Until We Meet Again (1950 film)

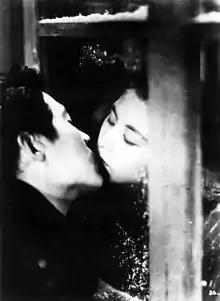

is a 1950 Japanese anti-war drama film directed by Tadashi Imai. It is based on Romain Rolland's novel "Pierre et Luce". The film stars Eiji Okada in the role of Tajima Saburo opposite to Yoshiko Kuga as Ono Keiko.